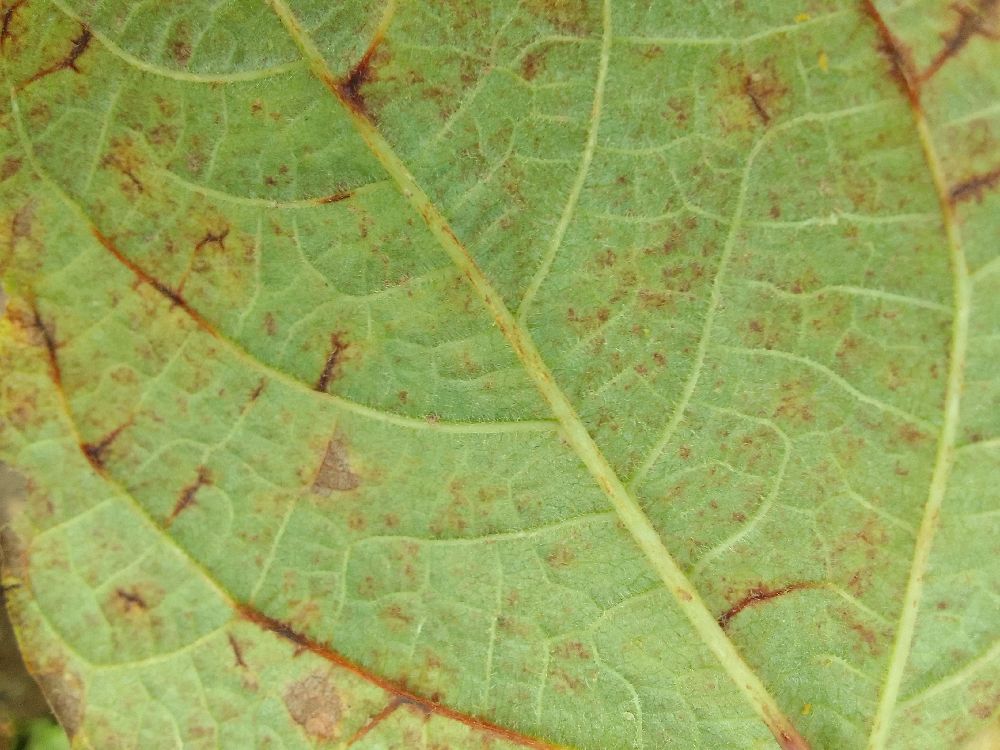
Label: anthracnose